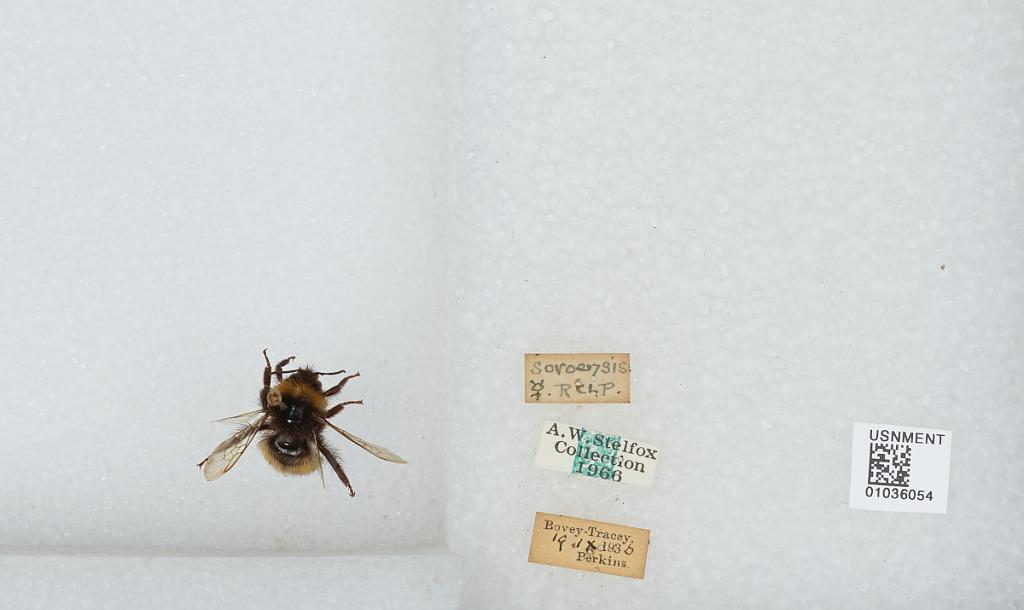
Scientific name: Bombus (Kallobombus) soroeensis (Fabricius)
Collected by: Perkins
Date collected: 1936-9-19
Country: United Kingdom
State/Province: England
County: Devon
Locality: Bovey Tracey
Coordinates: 50.5935, -3.67283